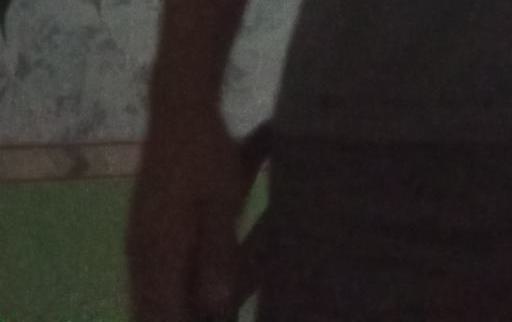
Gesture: no_gesture